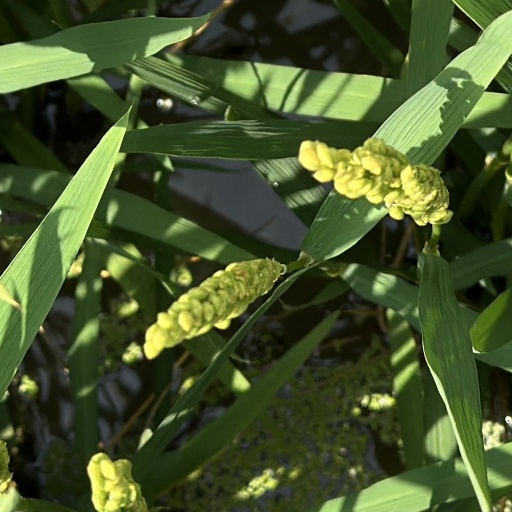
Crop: rice